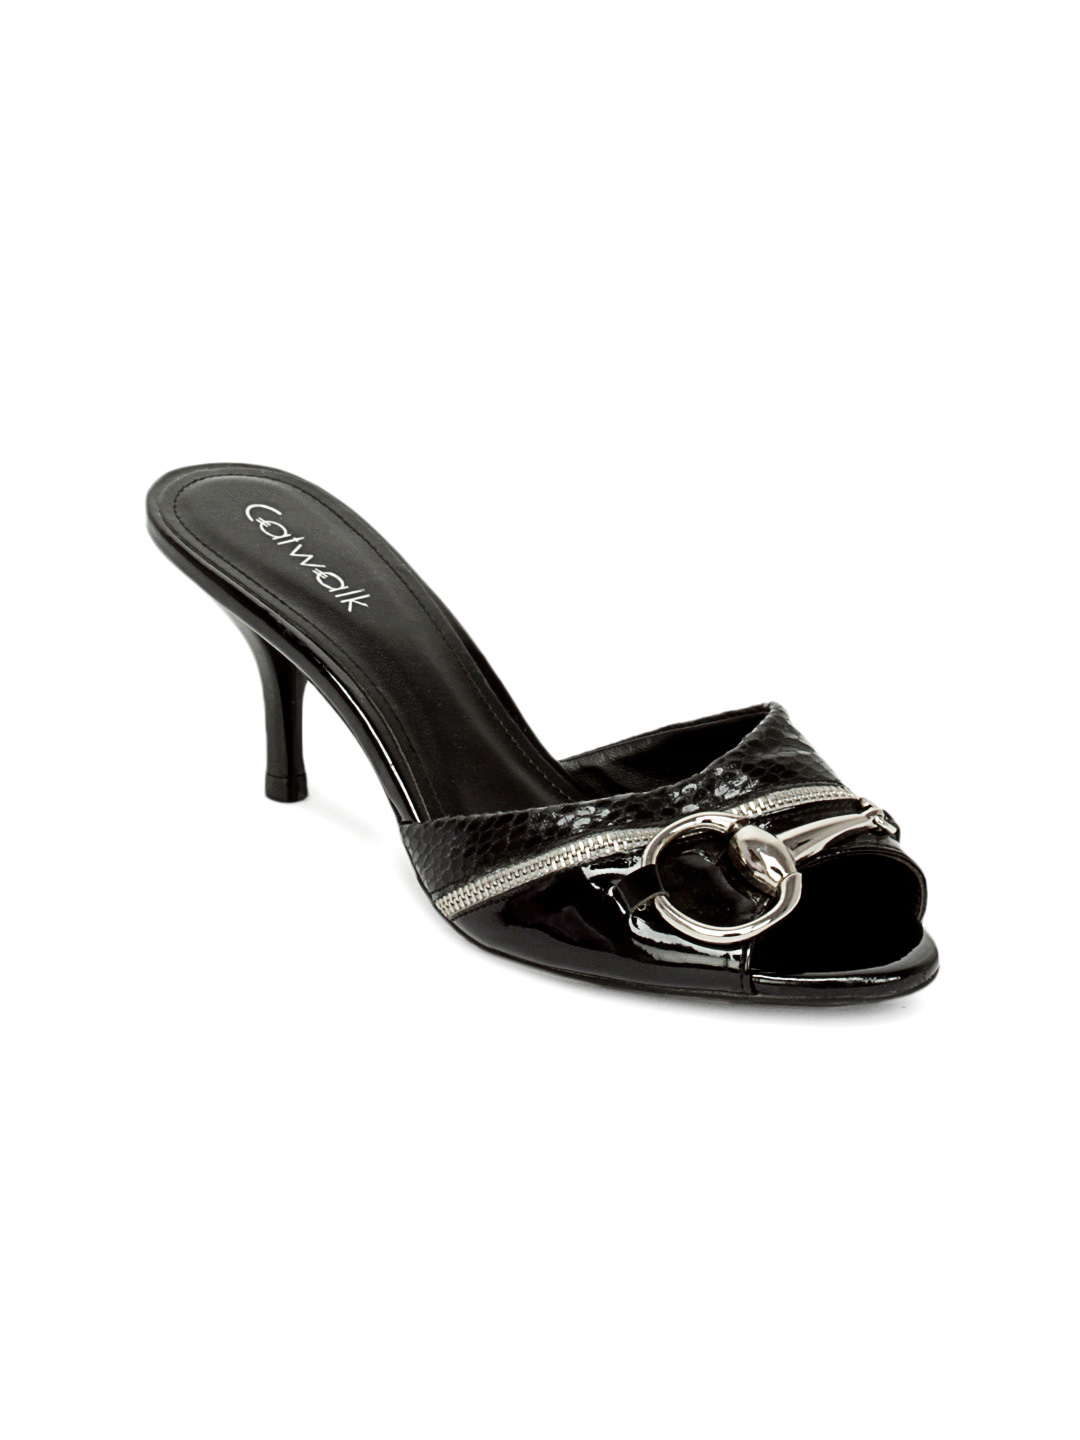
Catwalk Women Black Heels
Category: Footwear / Shoes / Heels
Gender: Women
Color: Black
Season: Winter 2012
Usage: Casual